Xi Jinping

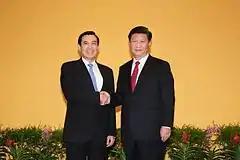
Xi Jinping met with then-Taiwanese president Ma Ying-jeou in November 2015 in their capacity as the leader of mainland China and Taiwan respectively.

Under Xi, China initially took a more critical stance on North Korea due to its nuclear tests. However, starting in 2018, the relations started to improve due to meetings between Xi and North Korean leader Kim Jong Un. Xi has initially improved relationships with South Korea, and the two countries signed a free-trade agreement in December 2015. Starting in 2017, China's relationship with South Korea soured over the Terminal High Altitude Area Defence (THAAD), a missile defense system, purchase of the latter, but improved after South Korea halted purchase of the THAAD. China–Japan relations have initially soured under Xi's administration; the most thorny issue between the two countries remains the dispute over the Senkaku islands, which China calls Diaoyu. However, the relations later started to improve, with Xi being invited to visit in 2020, though the trip was later delayed due to the COVID-19 pandemic.